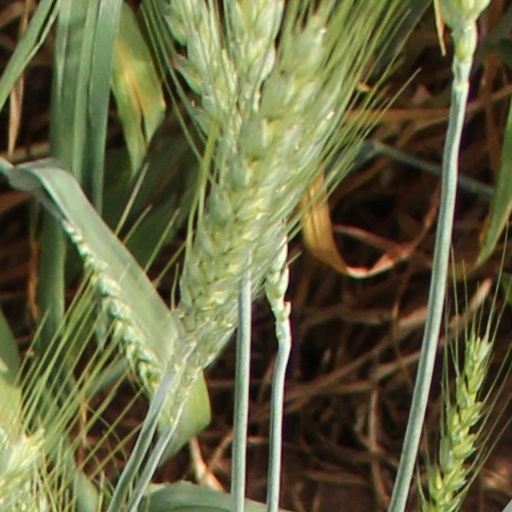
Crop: wheat